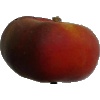
Label: Nectarine Flat 1